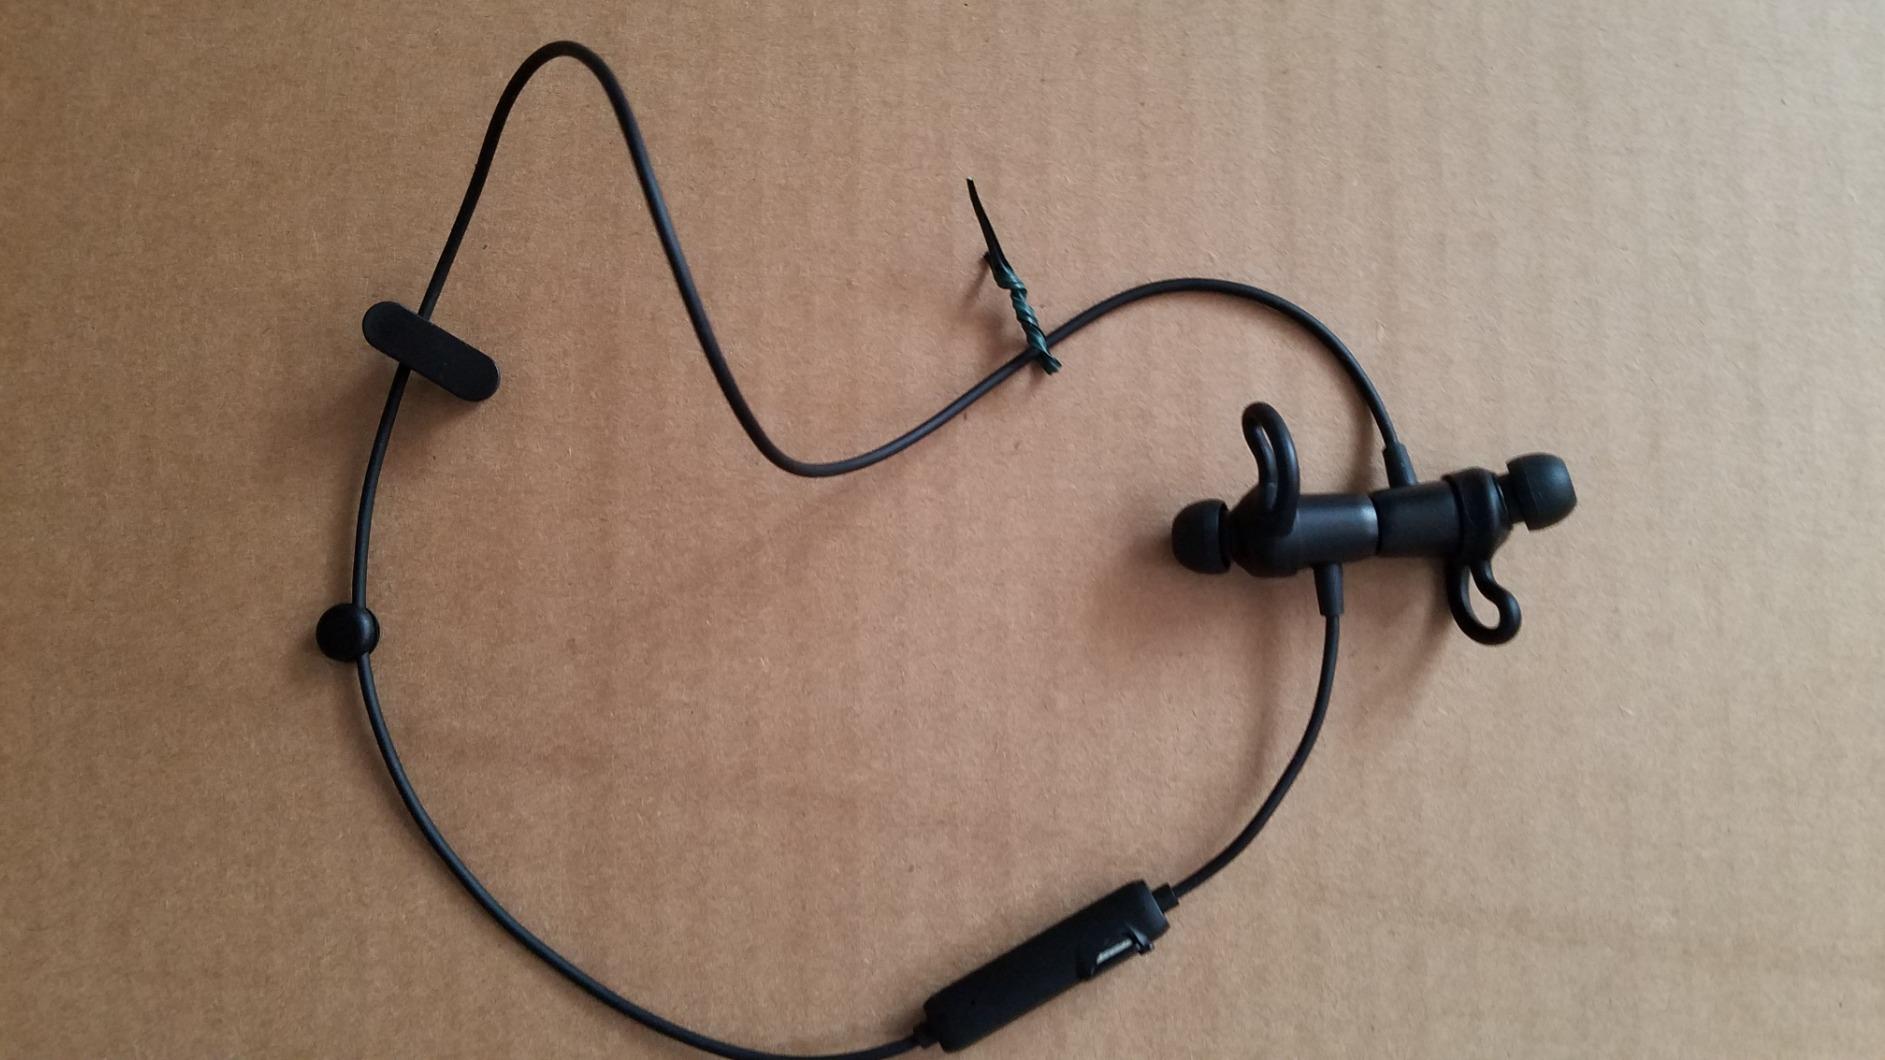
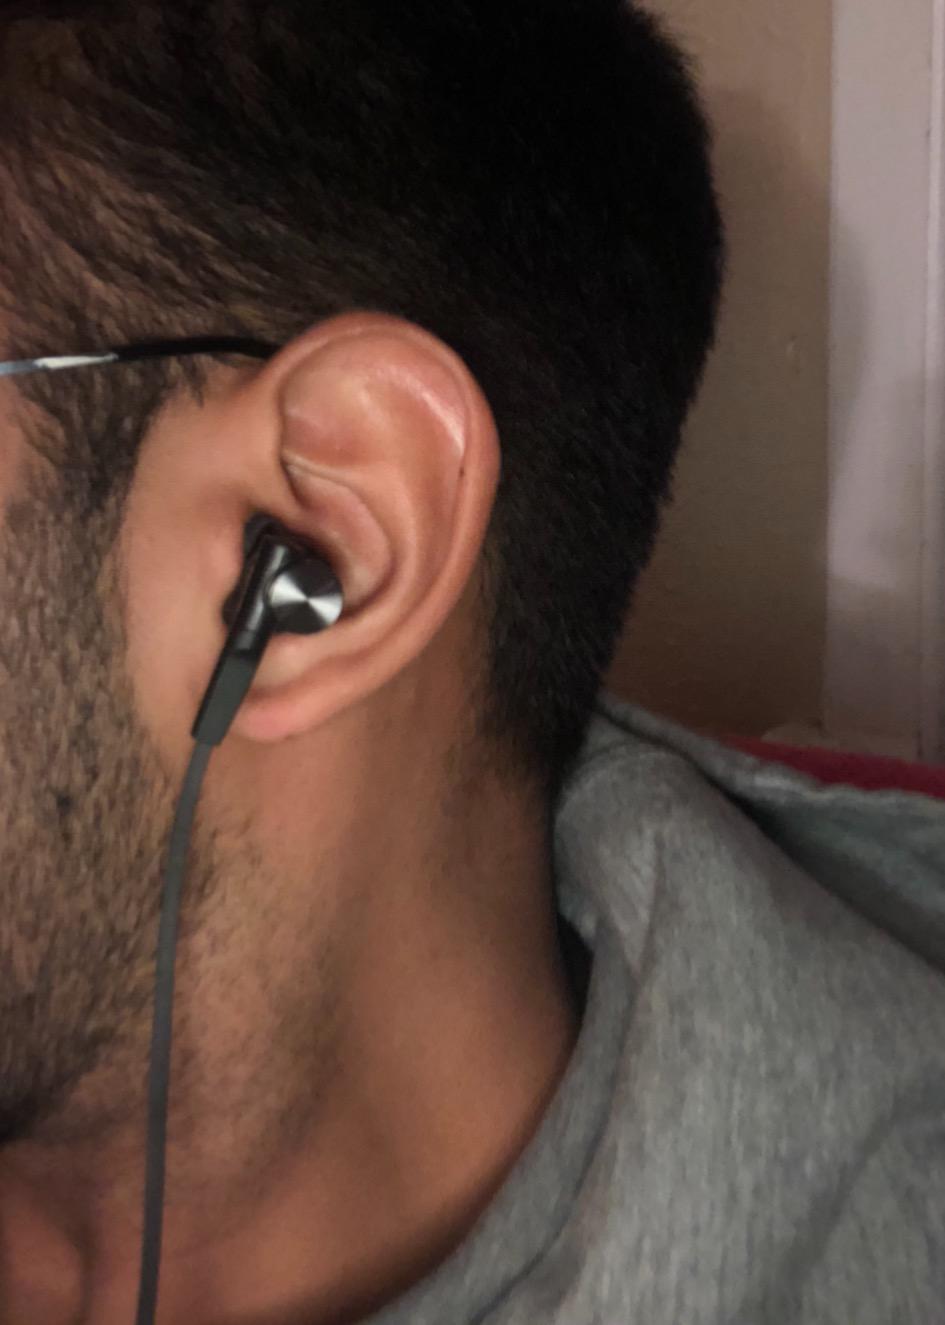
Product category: headphones
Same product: no